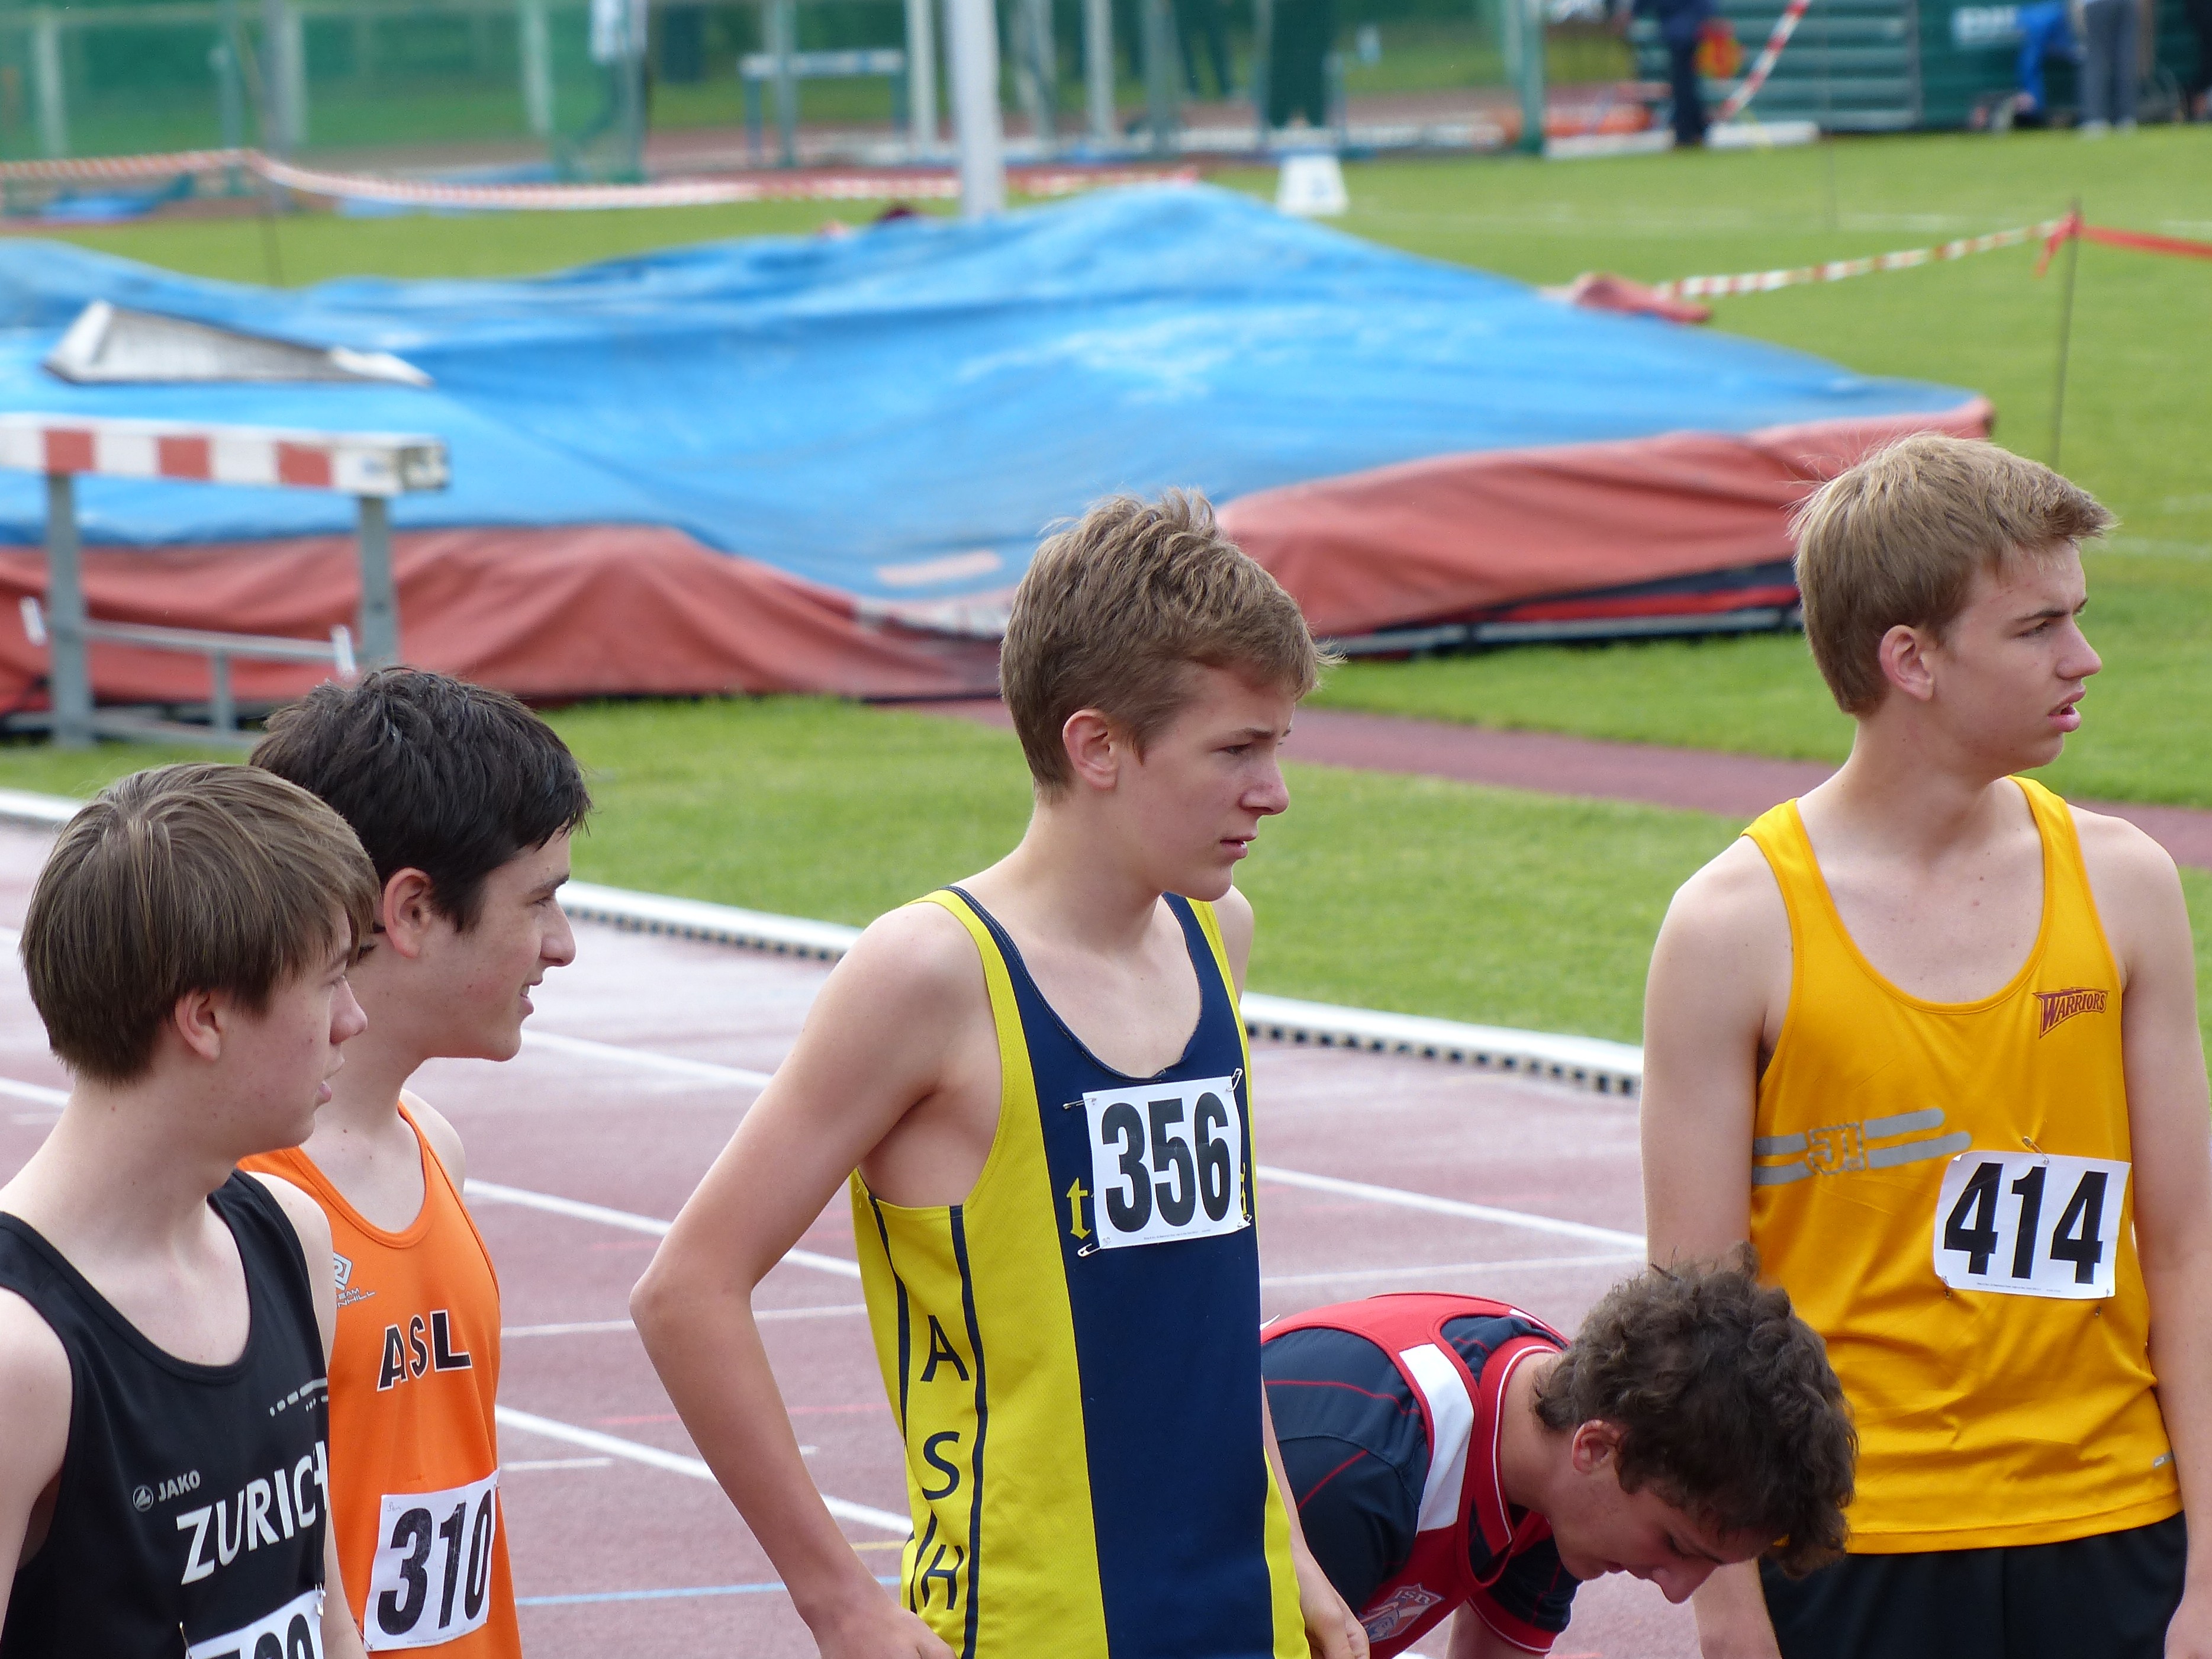
running, paris, jumping, 2013, team, sports, endurance, highschool, athletics, isst, sprint, trackandfield, physical exercise, human action, endurance sports, duathlon, track and field athletics, heptathlon, middle distance running, 800 metres, 4 100 metres relay